Argentine tea culture

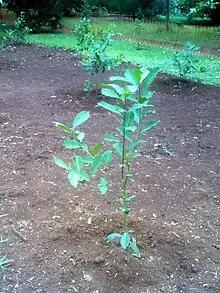
A "yerba mate" plant in the Botanical Garden of Buenos Aires, Argentina.

Mate is a "tisane", or herbal tea, that is popular in Argentina as well as in Brazil, Paraguay and Uruguay. "Mate" is the Quechuan word for "gourd". "Mate" is served in a hollow gourd (or occasionally a horn or a hoof), and drunk through a metal straw called a "bombilla". This serving style originated with a native culture, the Guarani. The Guarani called the "yerba mate" plant "Caa"'. Indigenous peoples made "bombilla" straws from hollow cane, and made a filter at the end with vegetable fibers; today's "bombilla" straws, although made of metal, retain the filter feature at the end that is submerged in the gourd.